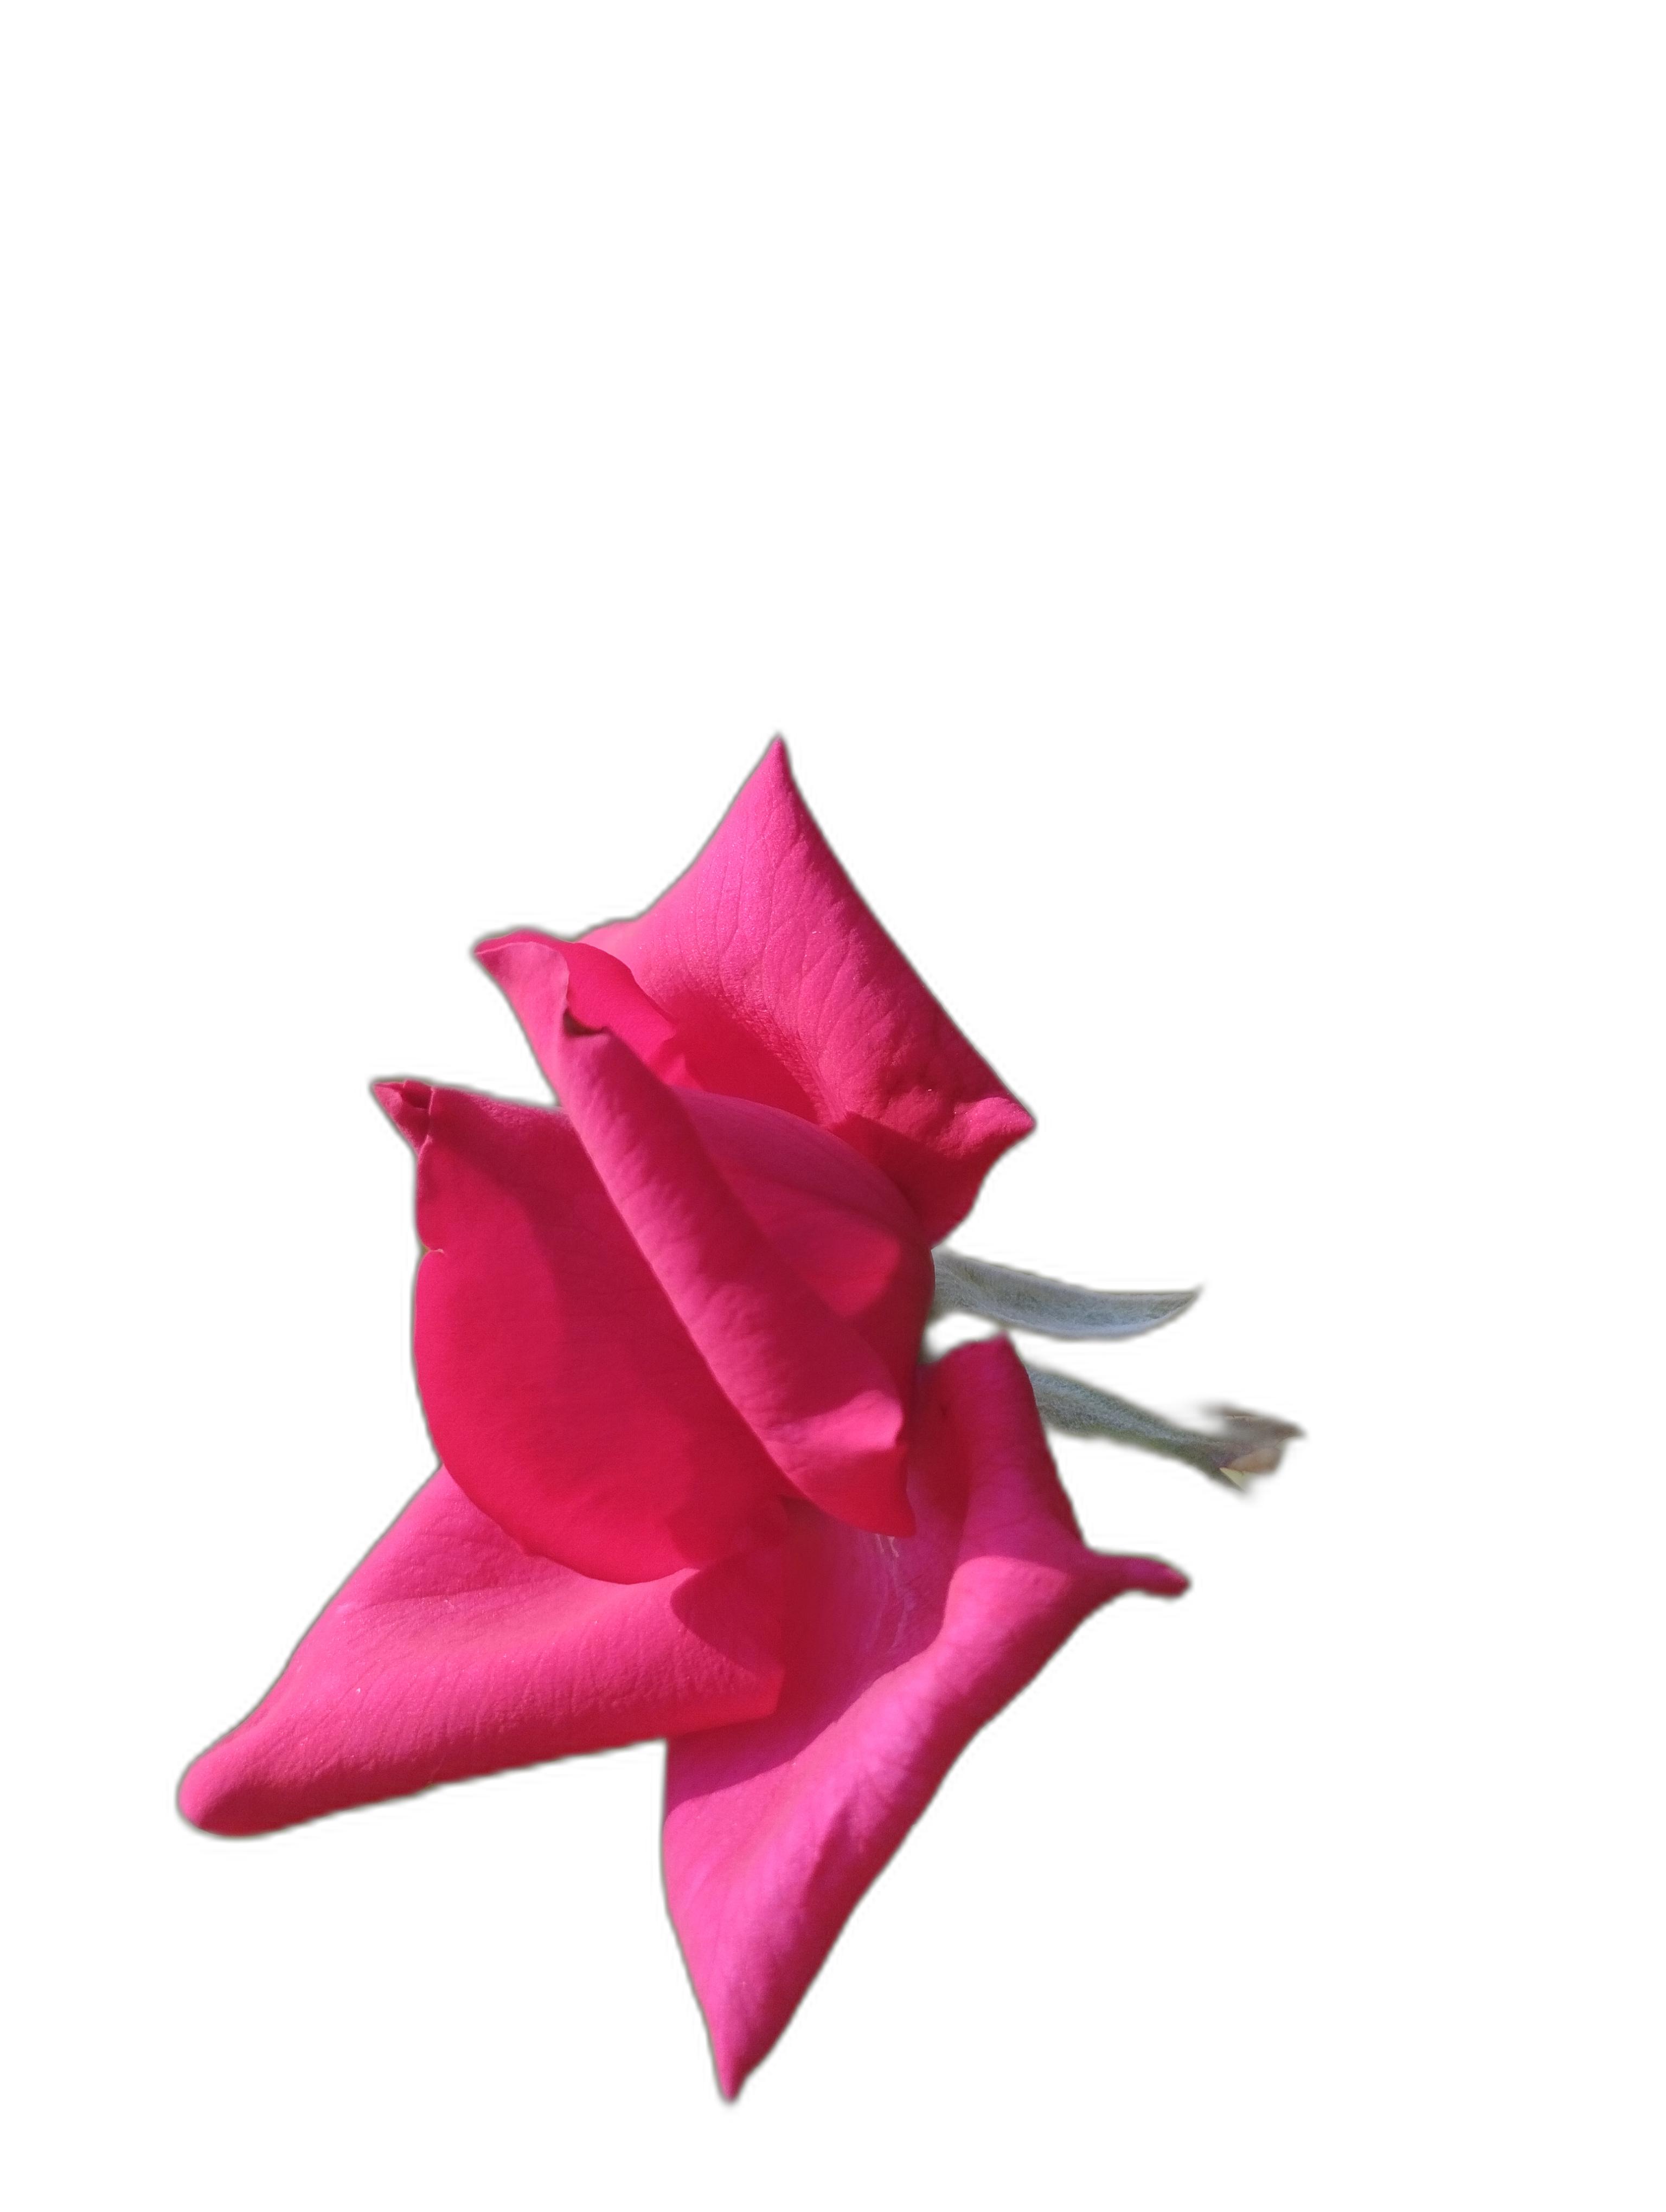
Label: Rose